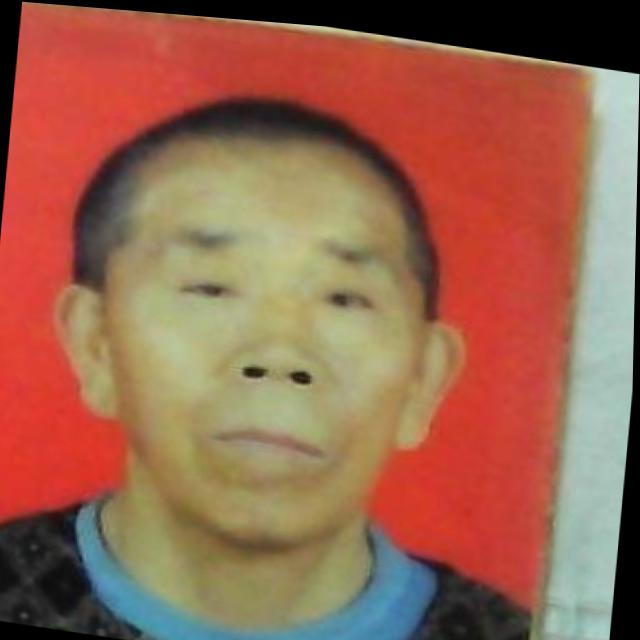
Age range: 45-64